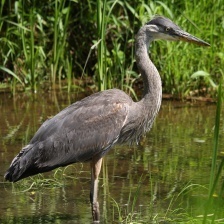
Species: BLUE HERON
Scientific name: ARDEA HERODIAS
ImageNet parent category: little_blue_heron